Lam Sơn Square

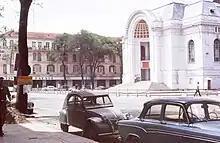
The National Assembly building in 1967

In 1955, place Augustin Foray was renamed Lam Sơn Square by the South Vietnamese government, and the Municipal Theatre became the National Assembly building.